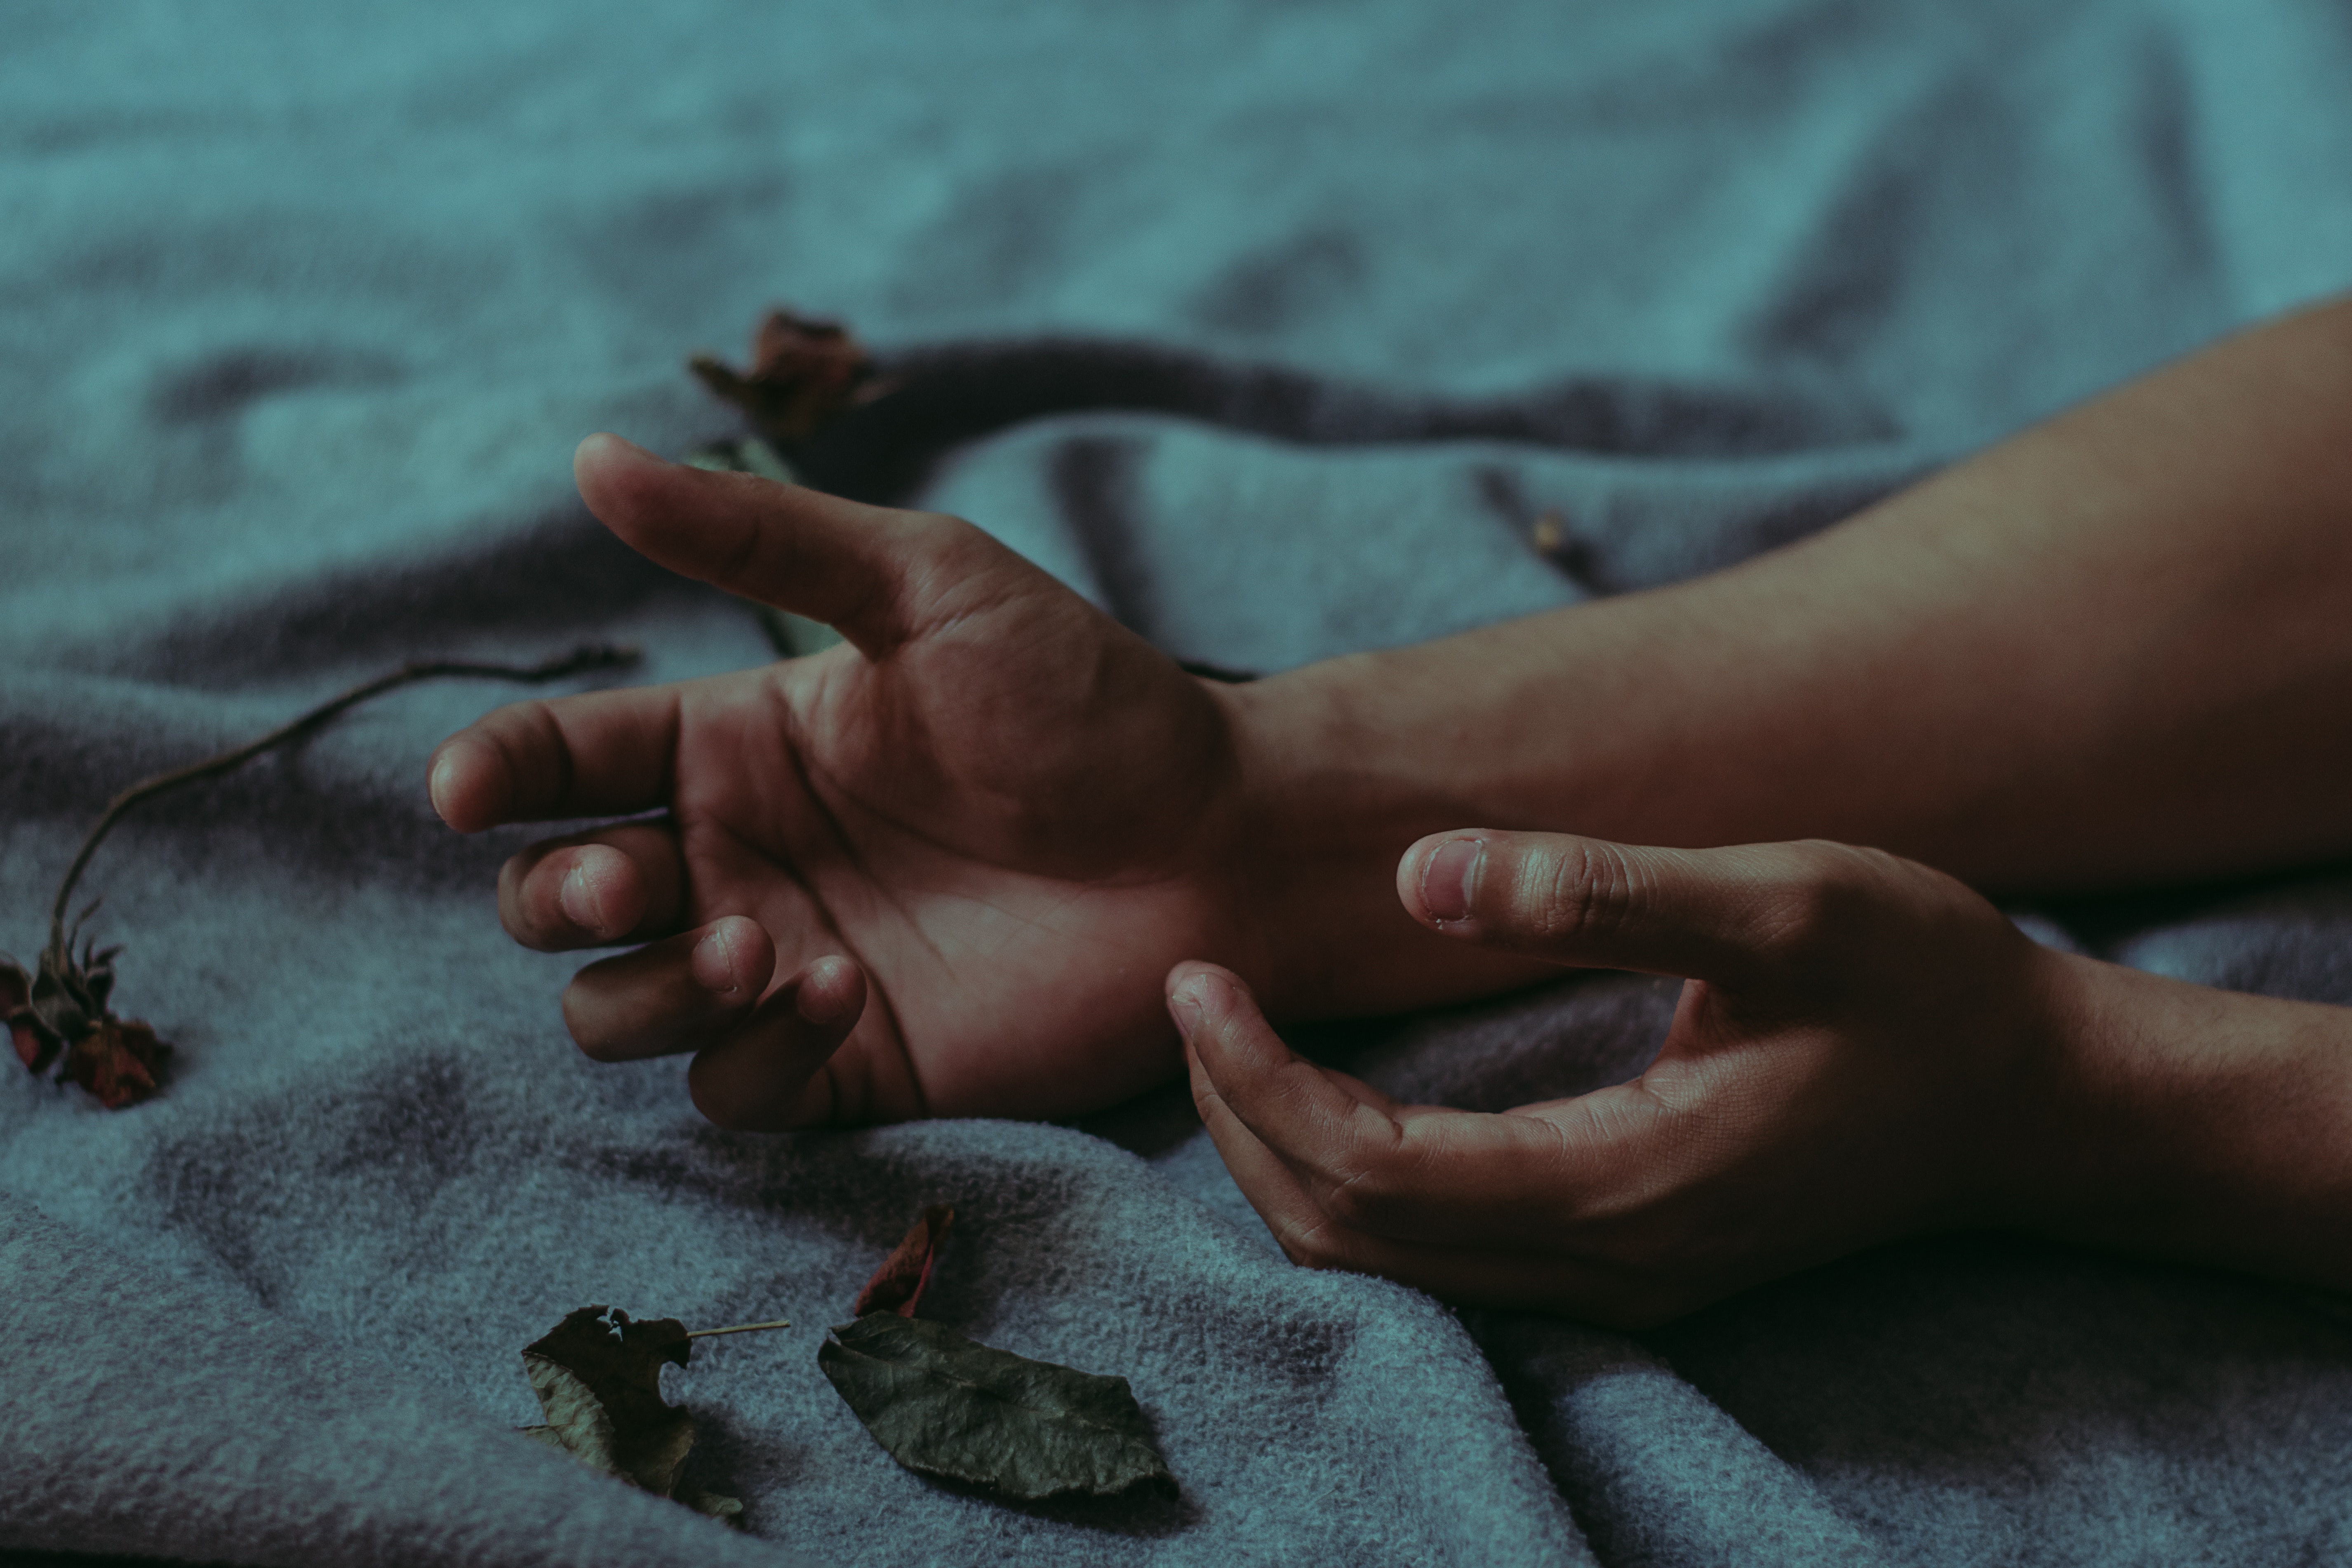
hand, finger, foot, nail, leg, toe, human, joint, human body, thumb, adaptation, flesh, child, gesture